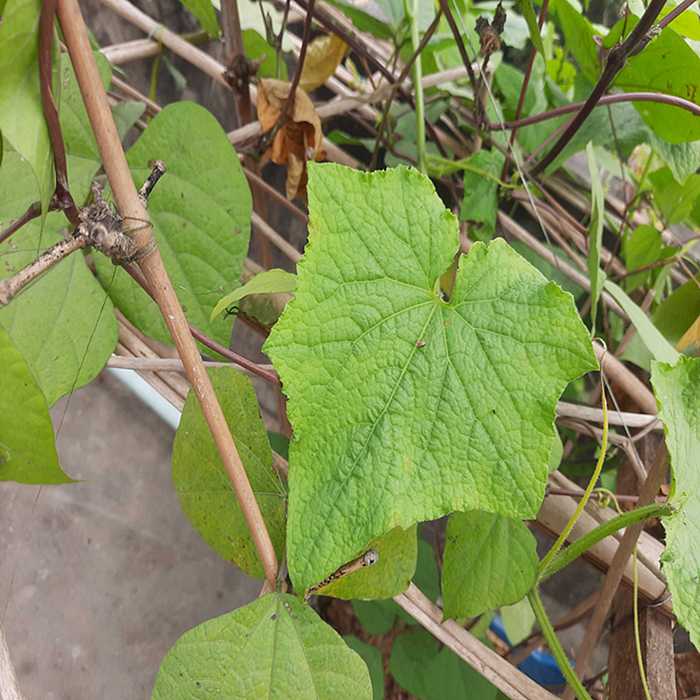
Plant: Cucumber
Label: Fresh leaf